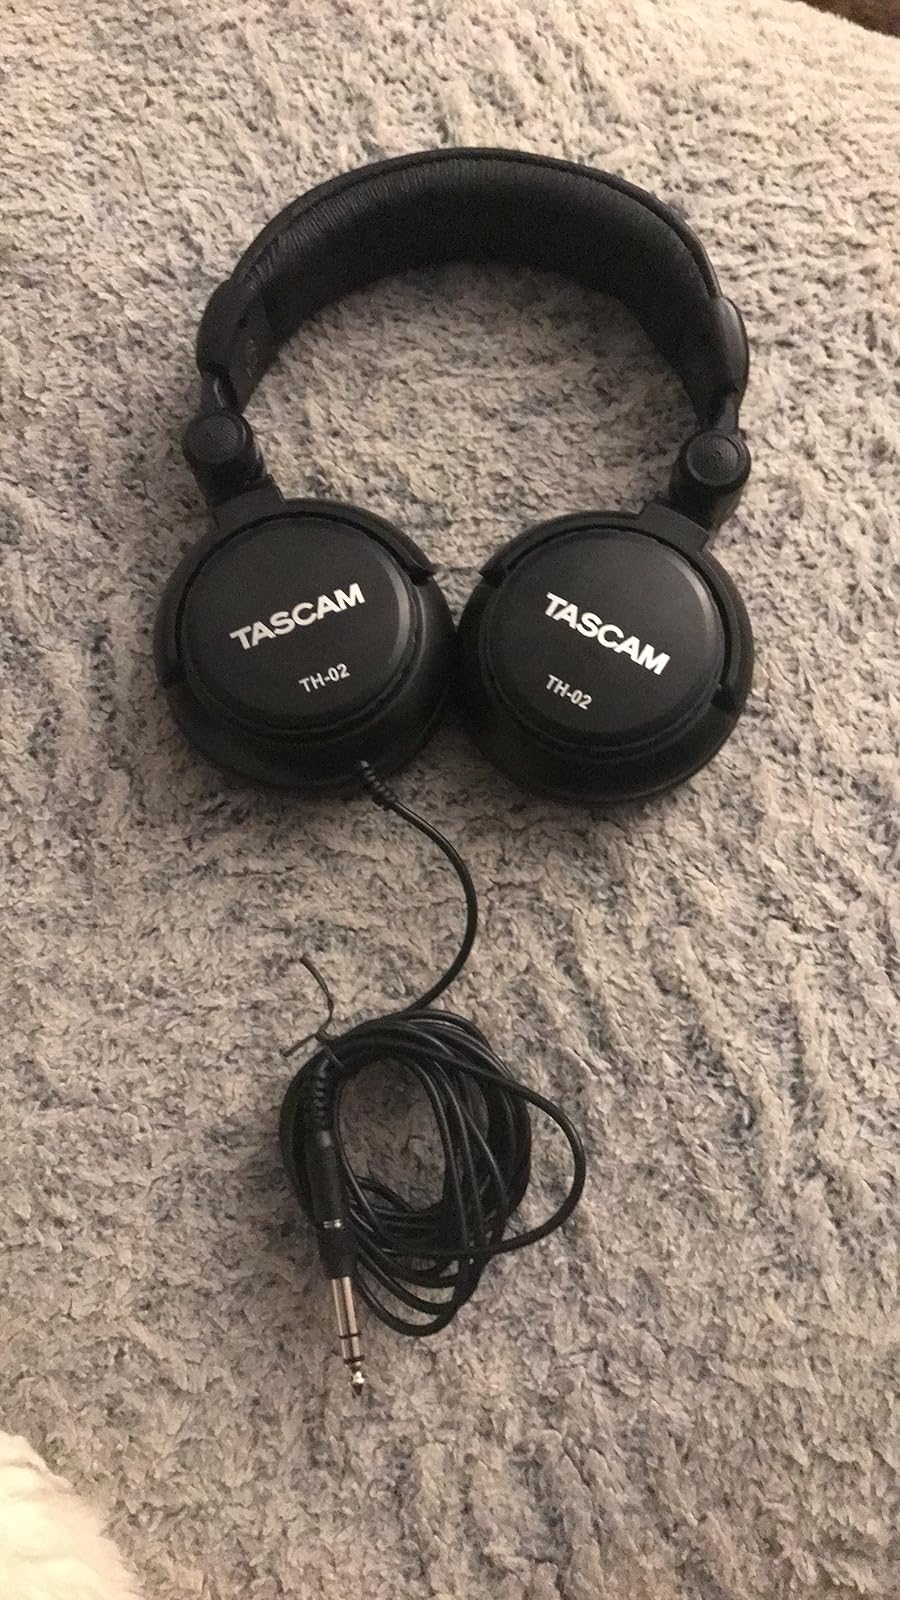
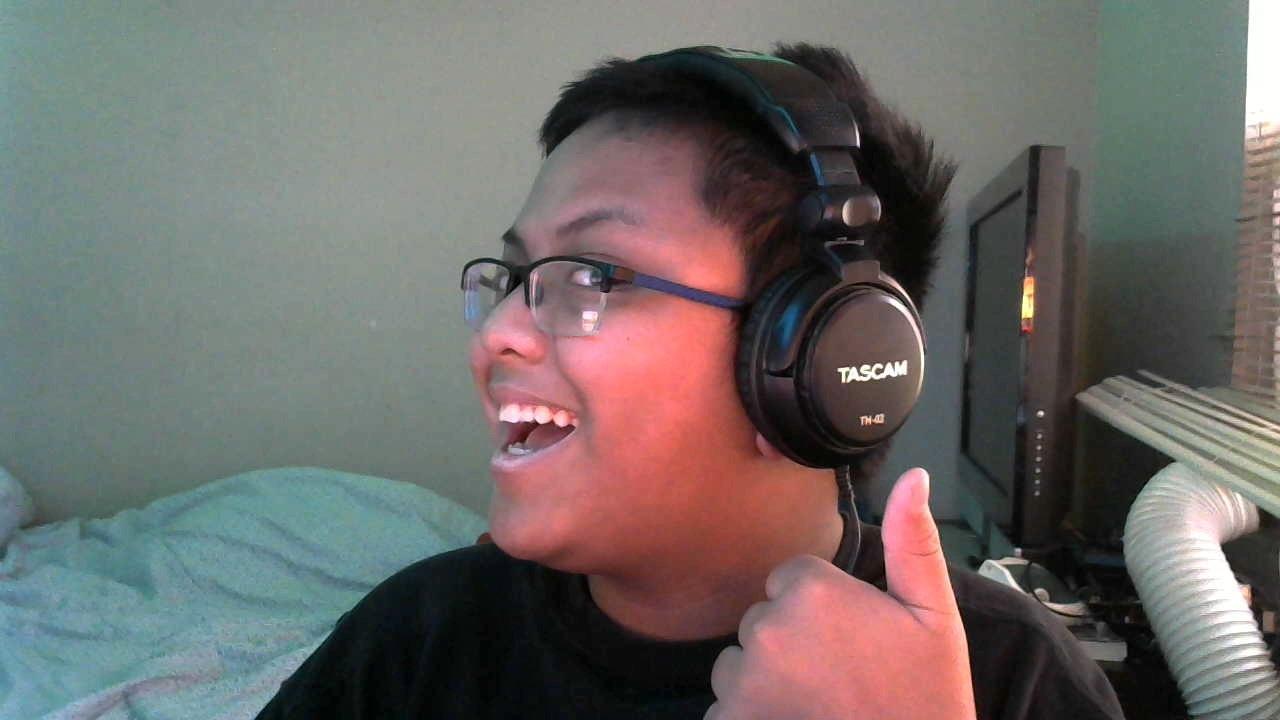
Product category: headphones
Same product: yes